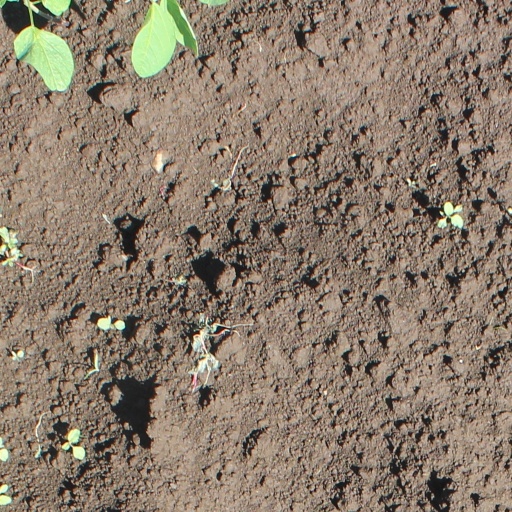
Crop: soybean